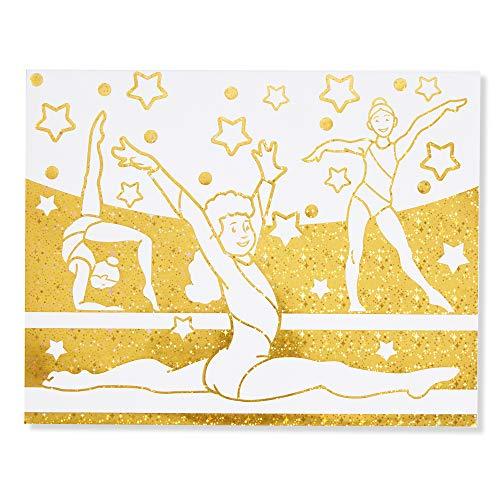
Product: Melissa & Doug Playtime Foil Coloring Pad
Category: Toys & Games | Arts & Crafts
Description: Coloring pad with colored foil accents.
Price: $4.99
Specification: ProductDimensions:11.1x0.2x14inches|ItemWeight:8.8ounces|ShippingWeight:8.8ounces(Viewshippingratesandpolicies)|DomesticShipping:ItemcanbeshippedwithinU.S.|InternationalShipping:ThisitemcanbeshippedtoselectcountriesoutsideoftheU.S.LearnMore|ASIN:B01MEGO7L4|Itemmodelnumber:30303|Manufacturerrecommendedage:36months-15years